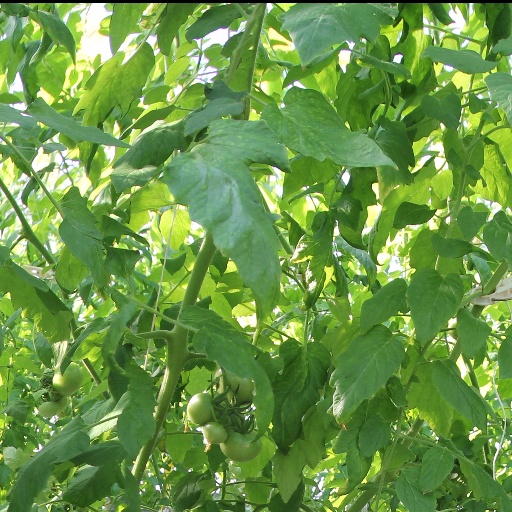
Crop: tomato